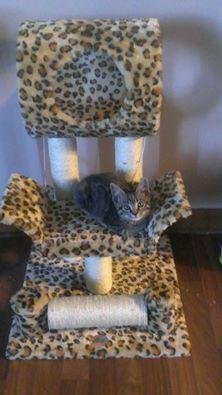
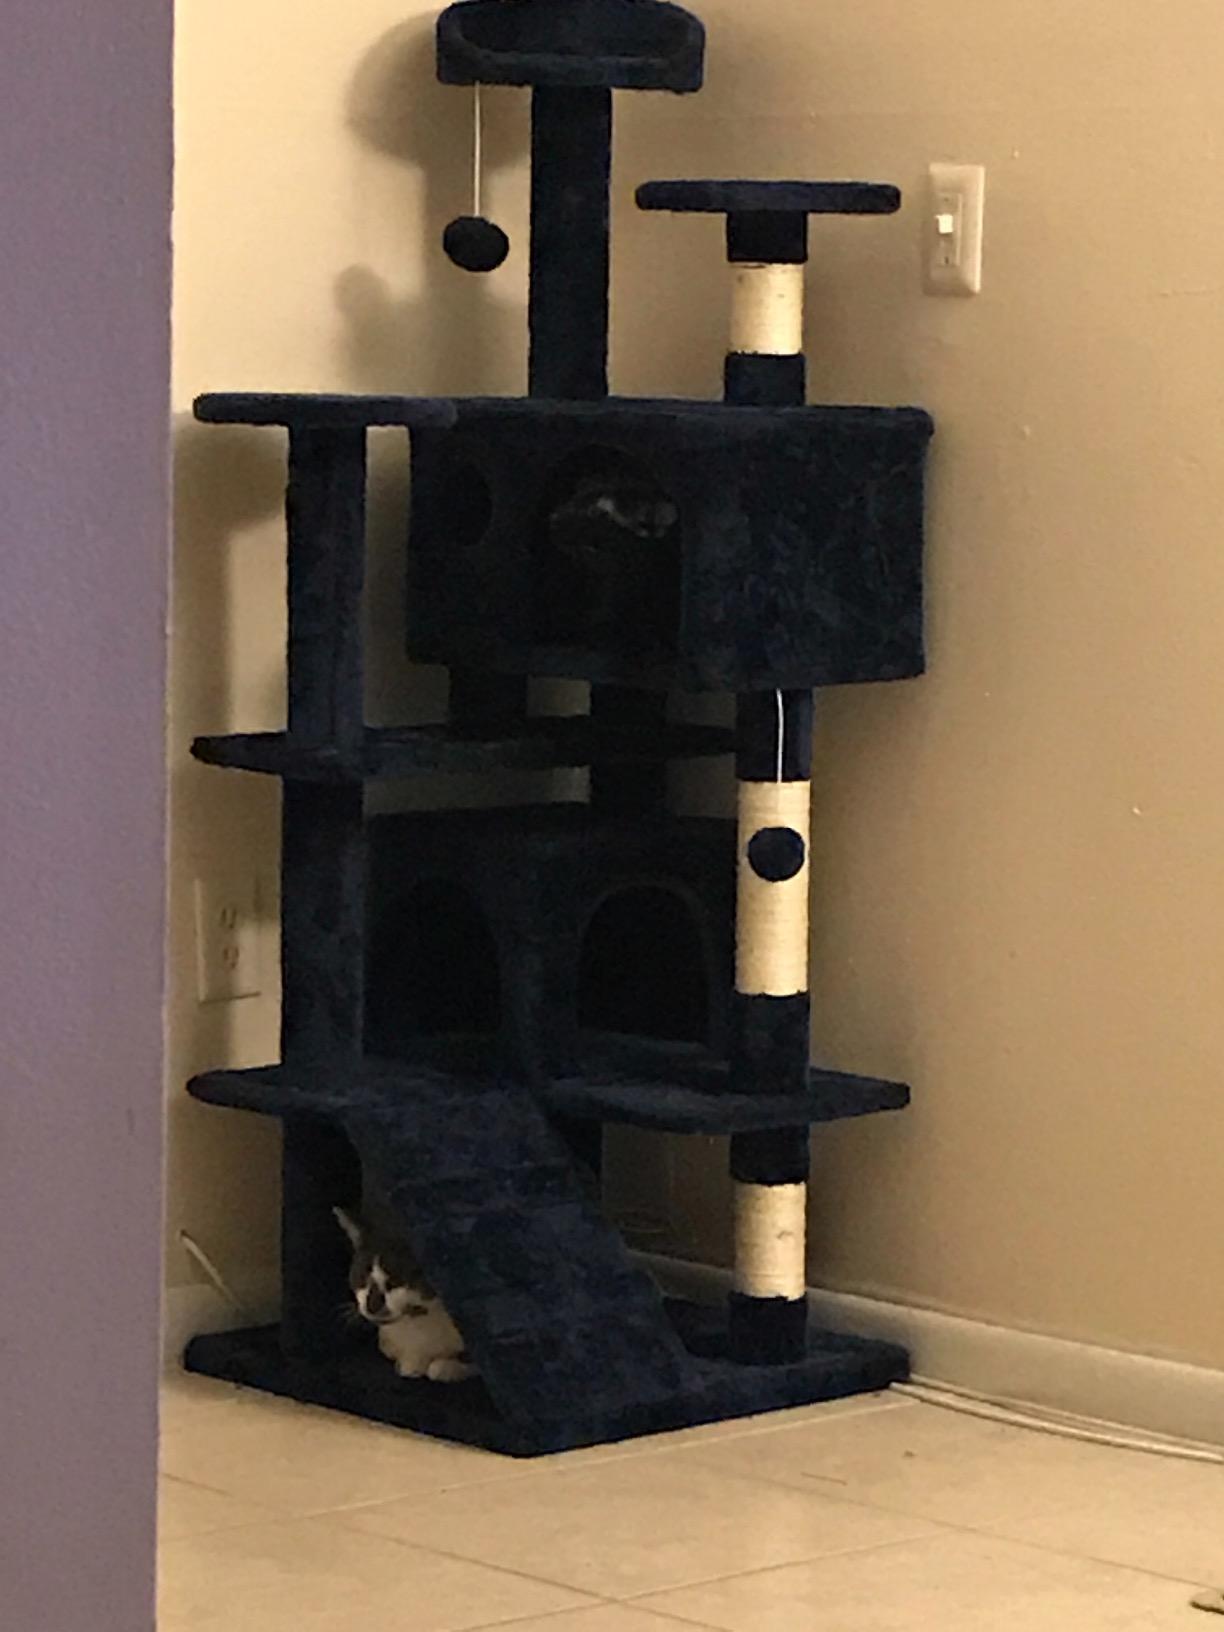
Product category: items_cat tree
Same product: no